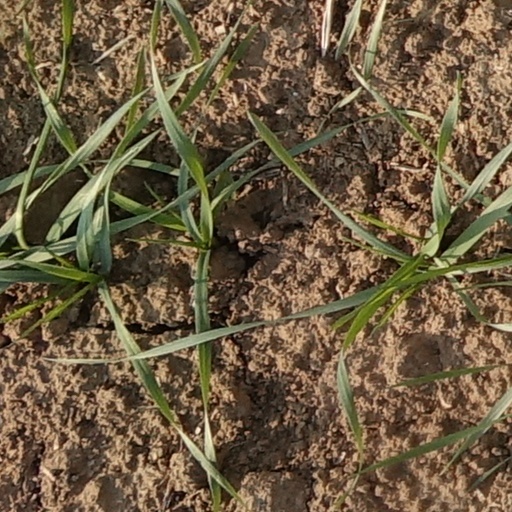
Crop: wheat